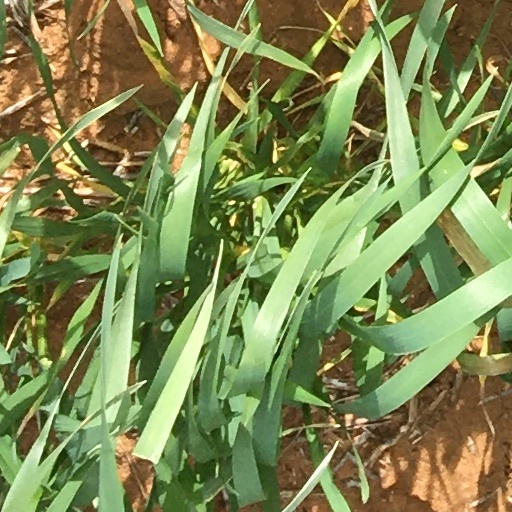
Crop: wheat